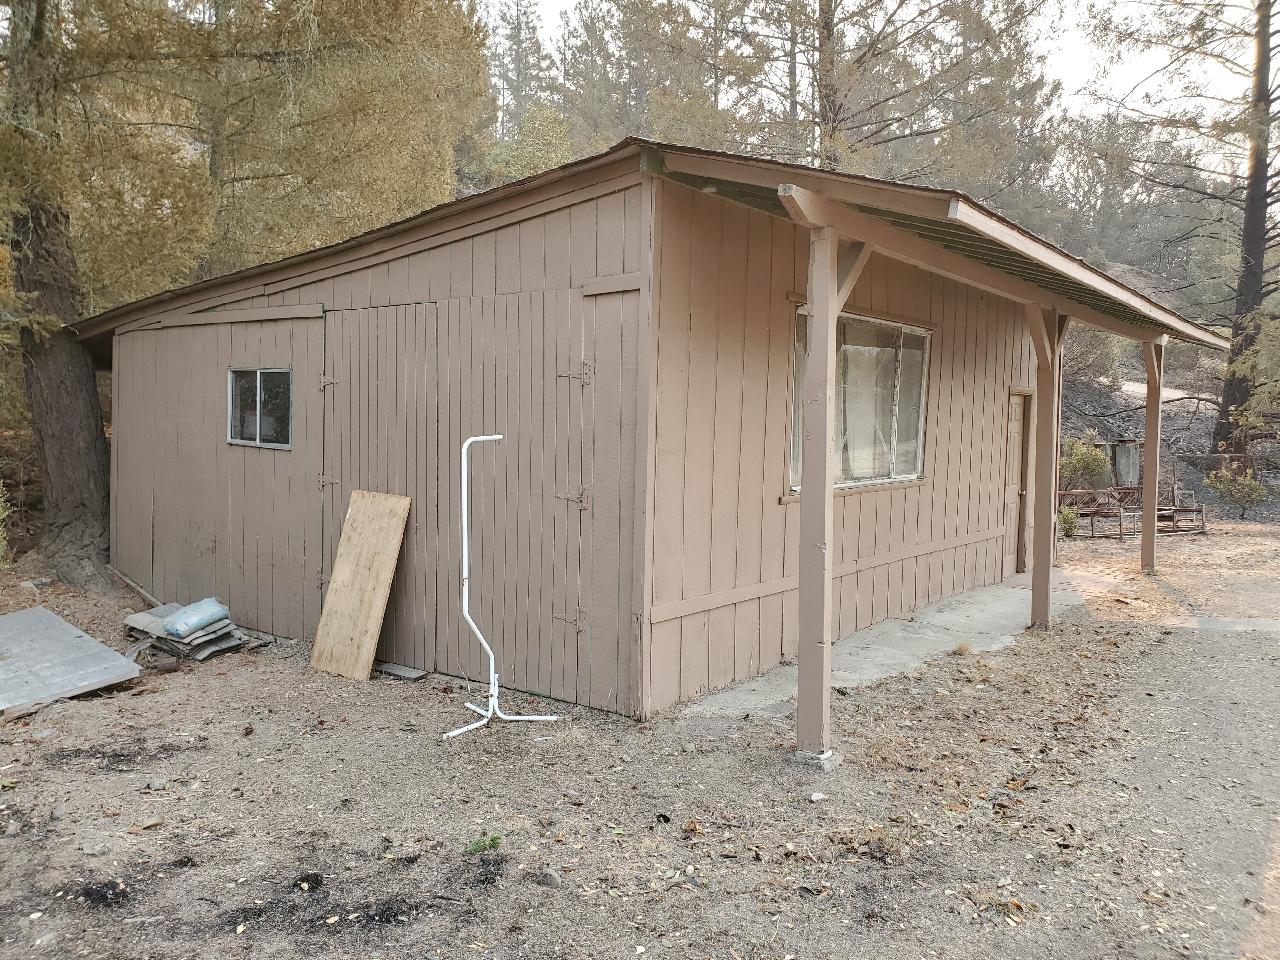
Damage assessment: no_damage